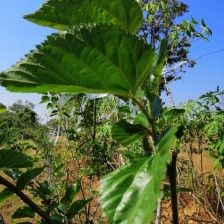
Variety: Buriram60